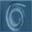
Label: worm